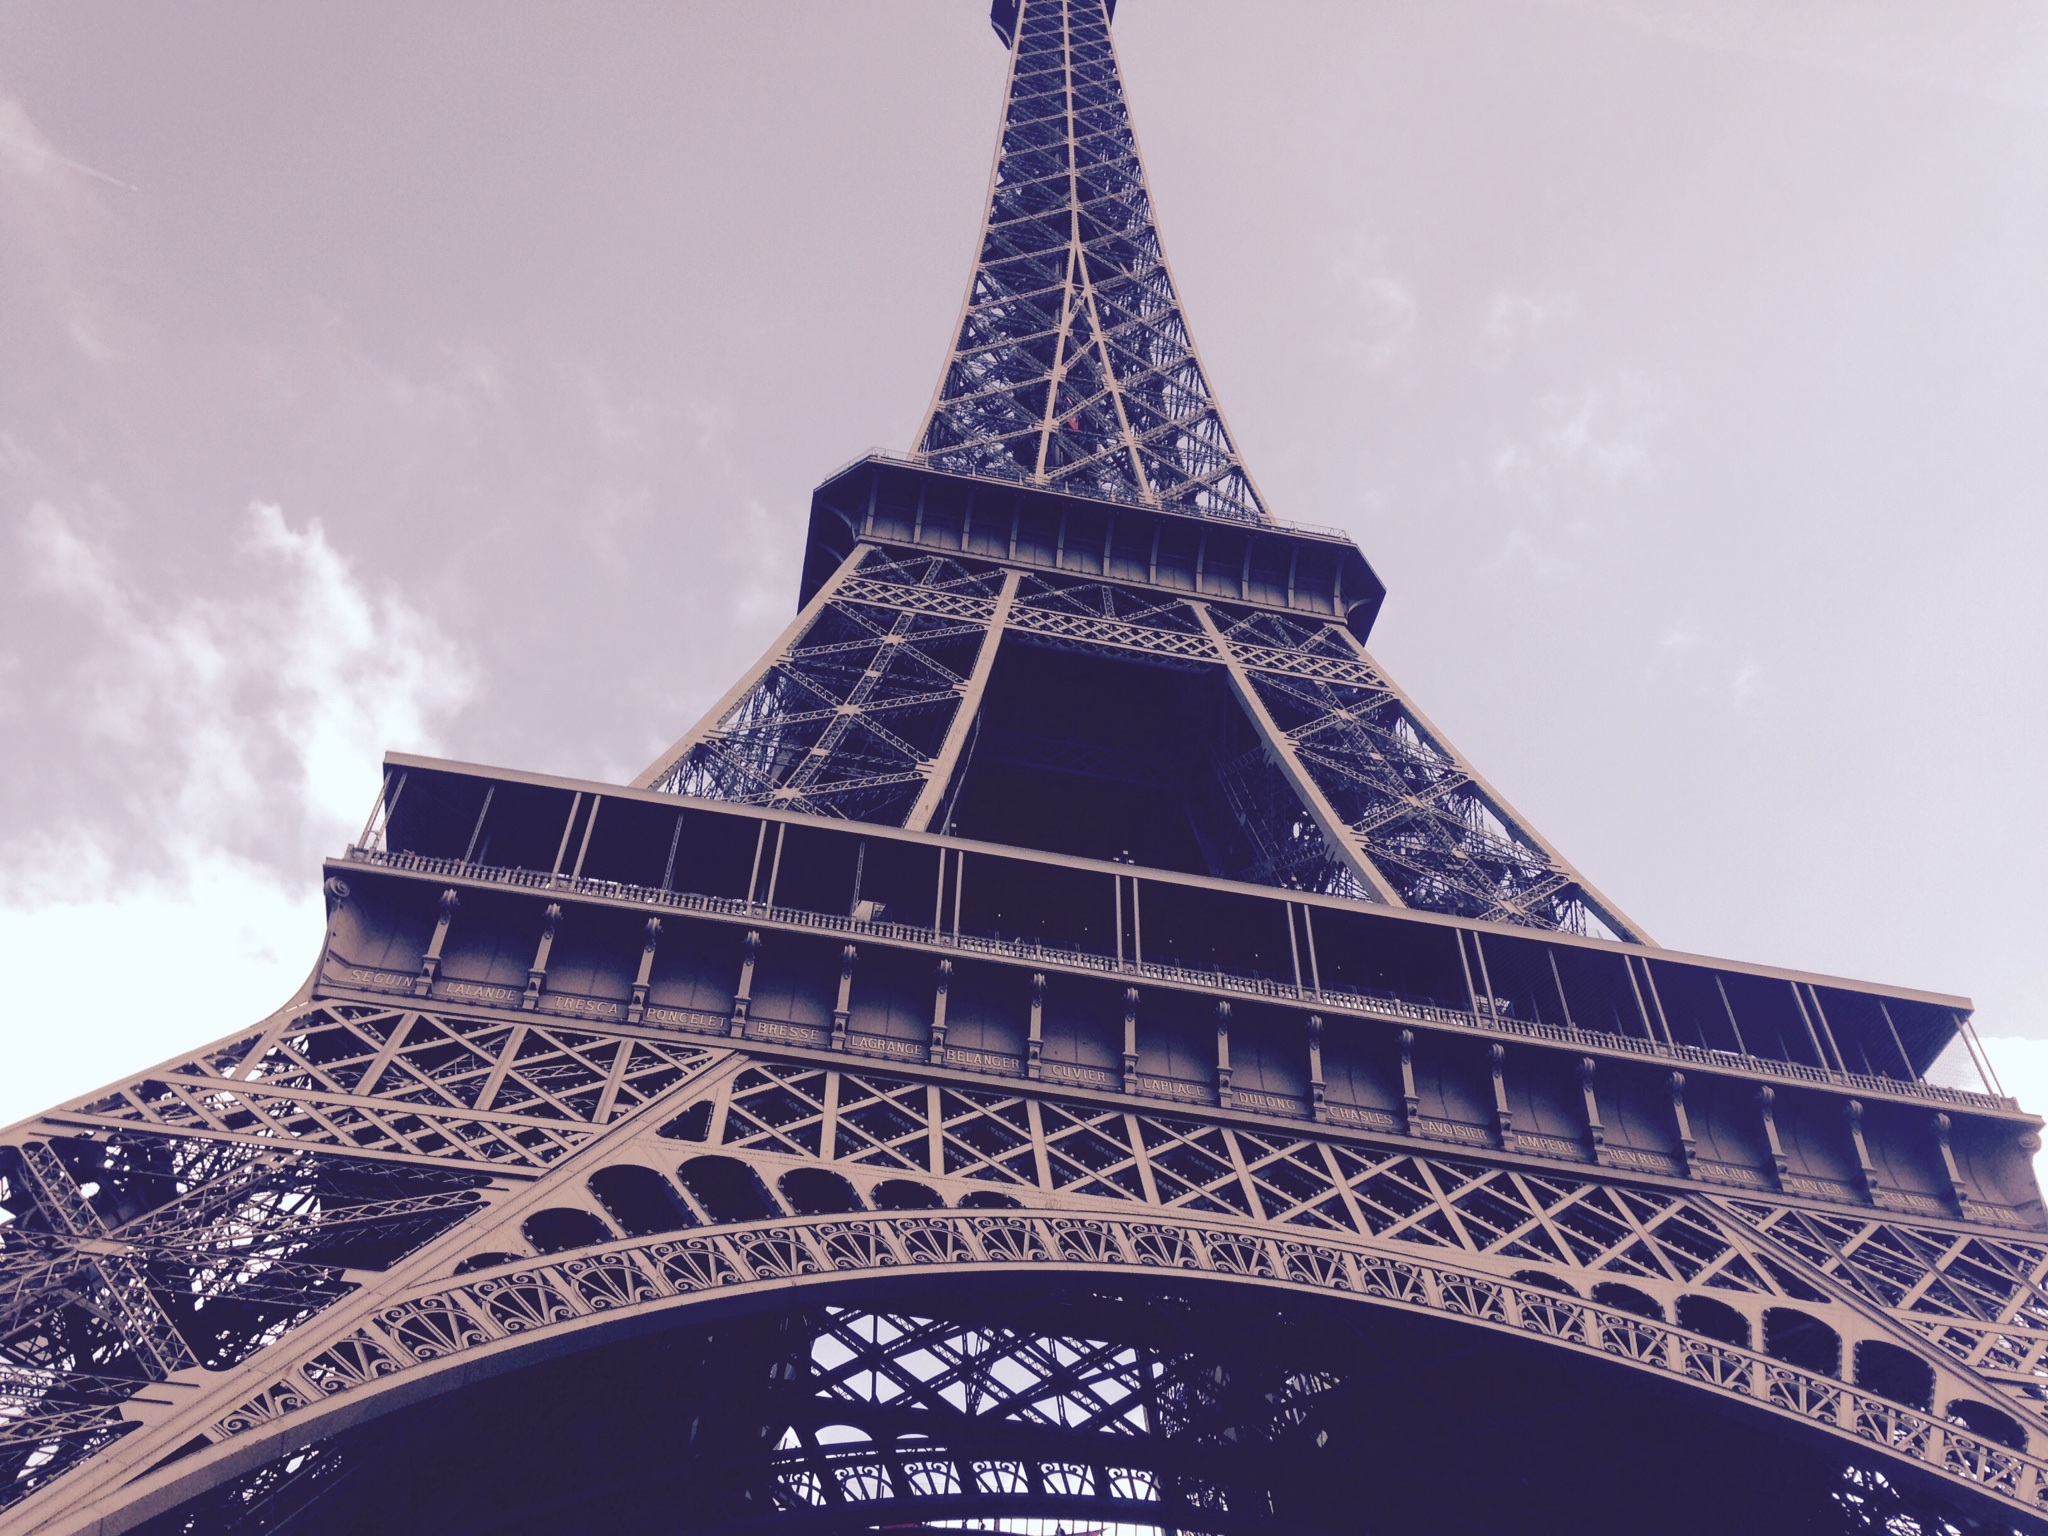
landscape, architecture, structure, sky, building, city, eiffel tower, skyscraper, urban, monument, cityscape, tourist, travel, steel, france, europe, construction, tower, symbol, scenic, metal, romantic, landmark, blue, attraction, historic, tourism, capital, place, tour, eiffel, french, spire, symmetry, tall, history, iron, european, famous, tags separated by paris